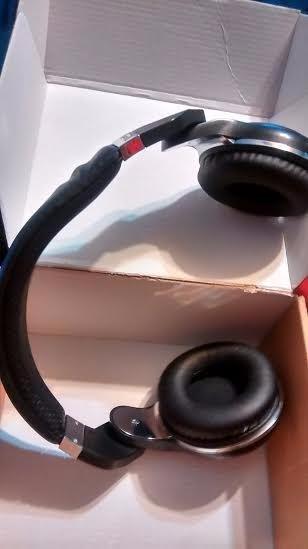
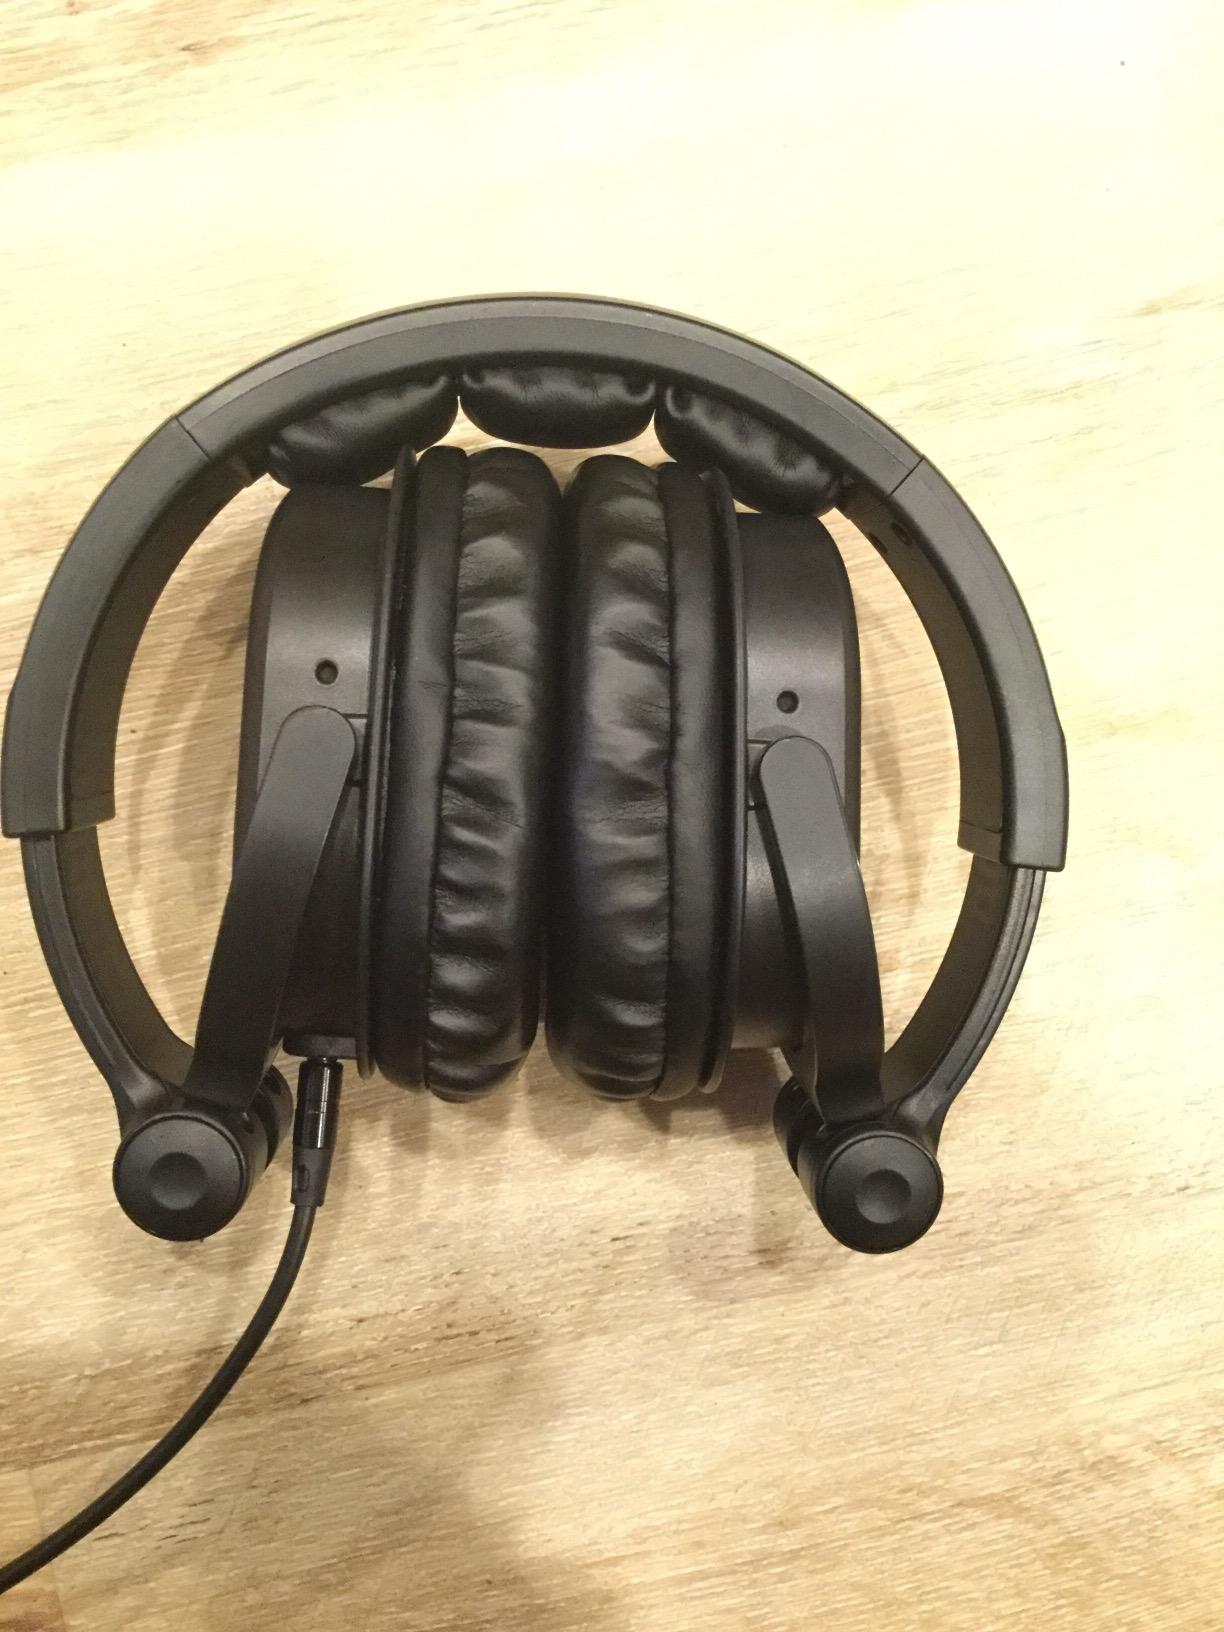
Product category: headphones
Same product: no